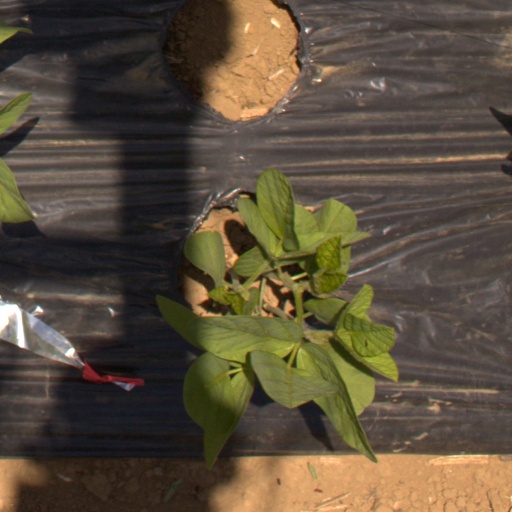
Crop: Jerusalem artichoke